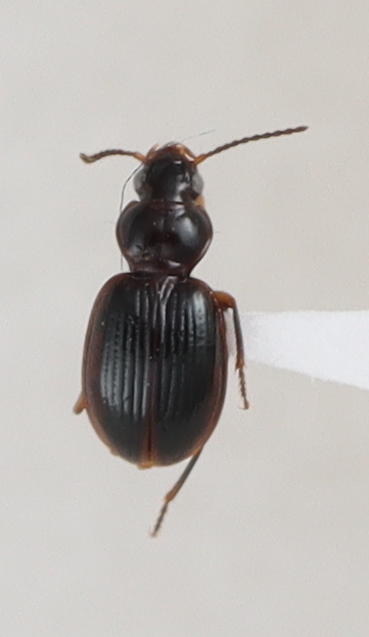
Scientific name: Mecyclothorax konanus
Plot: 6
Trap: W
Collected: 20200818